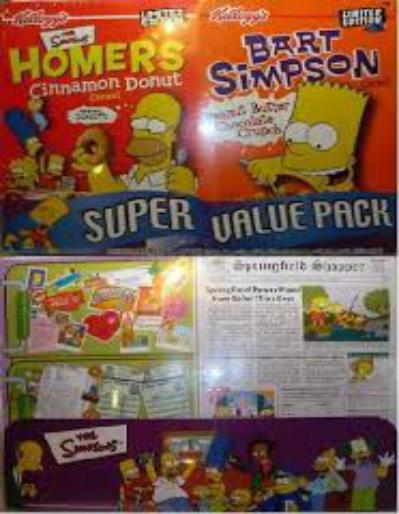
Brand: Homer's Cinnamon Donut
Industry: Food